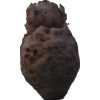
Label: celery